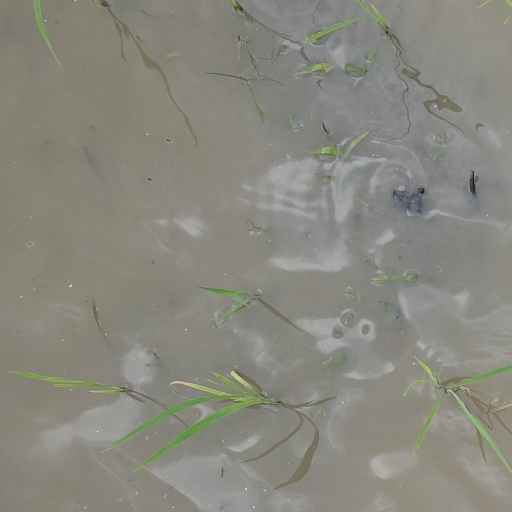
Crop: rice